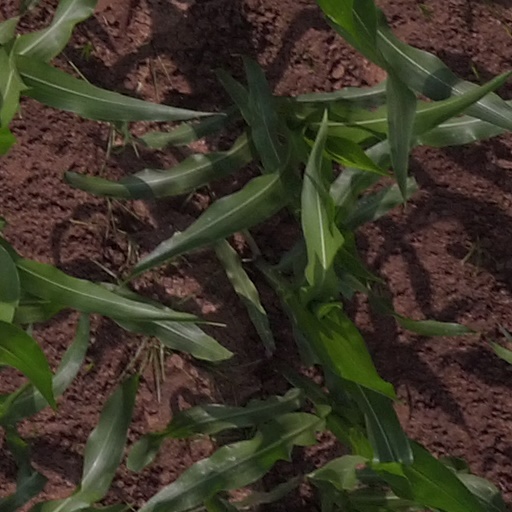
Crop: maize; corn